Phosphorus porphyrin

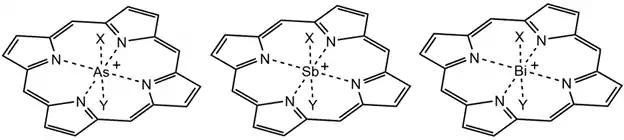
Other pnictogen-centered porphyrins in ascending order of ion size. From left to right: arsenic, antimony, and bismuth porphyrin complexes

Calixphyrins are analogous to porphyrins with two of the hydrocarbon bridges between pyrroles fully saturated. Like phosphaporphyrin, a calixphyrin pyrrole can be substituted with a phosphole to form a P-centered calixphyrin. The results of increased saturation are mixed sp and sp hybridization of the ring carbons and the extension of the metal-nitrogen bond length.